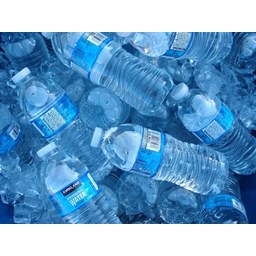
Label: plastic